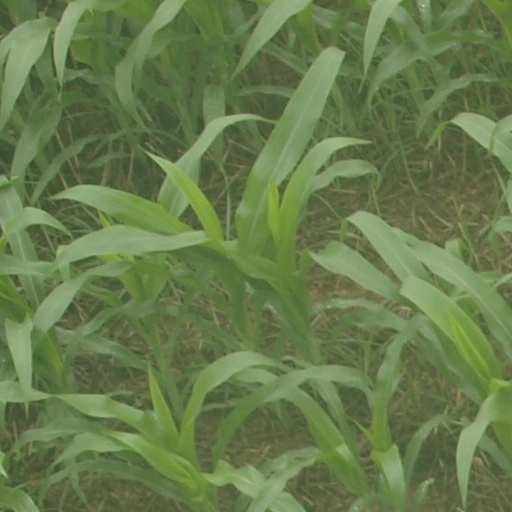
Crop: maize; corn